Iranian Georgians

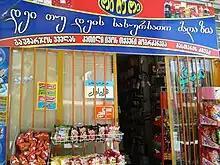
A shop in Fereydunshahr with Georgian signage

The Georgian language is still used by a minority of people in Iran. The center of Georgians in Iran is Fereydunshahr, a small city, 150 km to the west of Isfahan in the area historically known as Fereydan. In this area there are 10 Georgian towns and villages around Fereydunshahr. In this region the old Georgian identity is retained the best compared to other places in Iran, and most people speak and understand the Georgian language there.